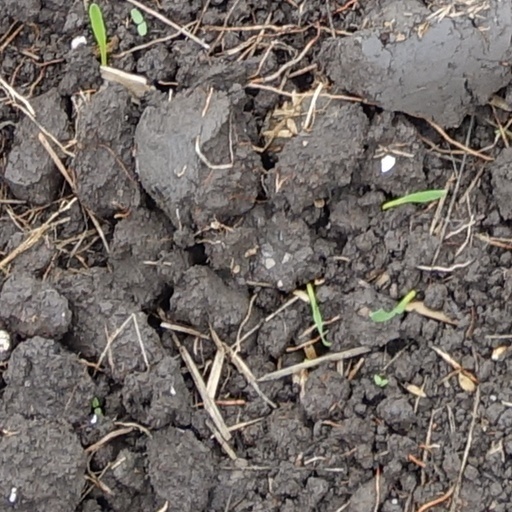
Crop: wheat